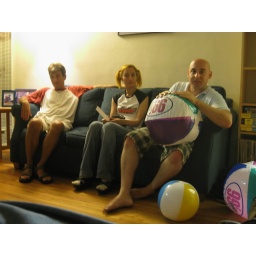
Marcus, Mona, and Michael. Mike has put a beach ball in another beach ball.